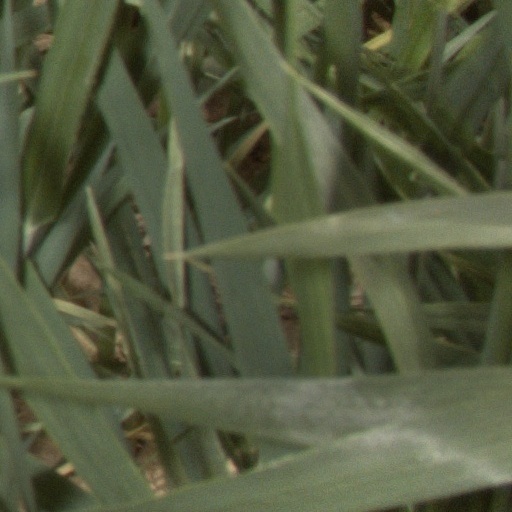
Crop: wheat